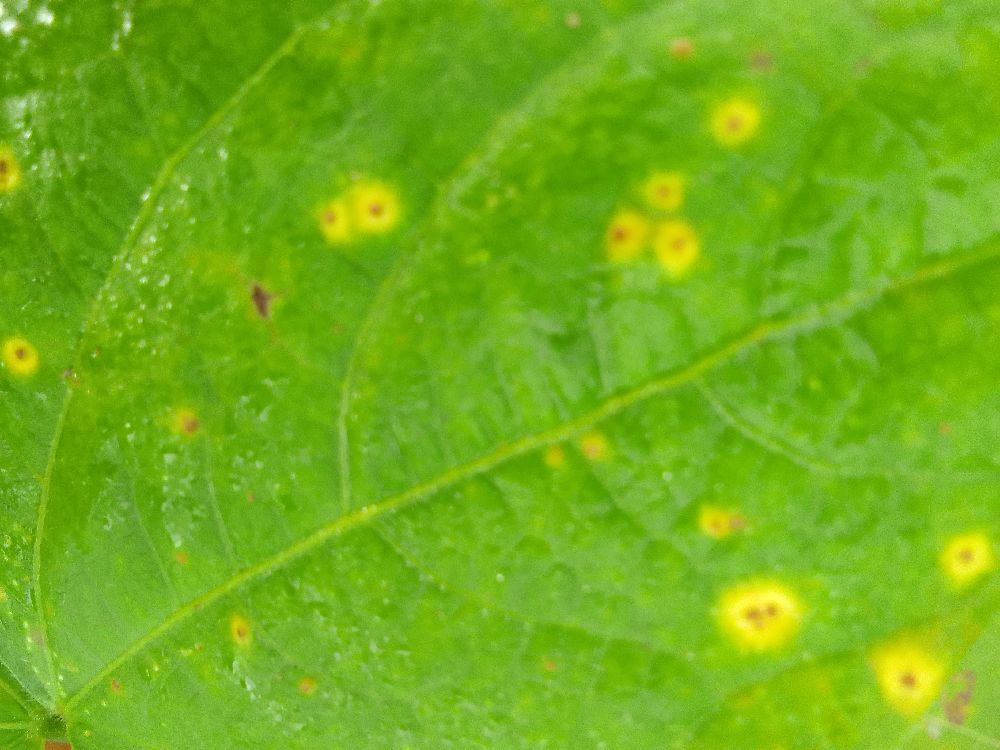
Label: rust